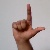
The image shows a hand gesture representing the letter 'L' in Indian Sign Language.